Inverkip

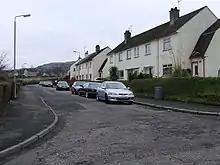
Glebe Road houses

From 1951-1957 Renfrewshire County Council built the Crawford Lane and Glebe Road housing scheme. This development lies on the high ground at Langhouse Road, behind the present church building. This provided much needed affordable, good quality housing to local people in the immediate post-WWII years.